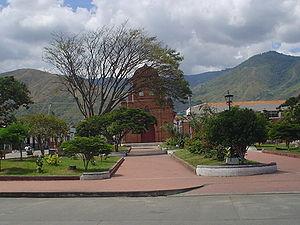
Roldanillo est une municipalité située dans le département de Valle del Cauca, en Colombie.